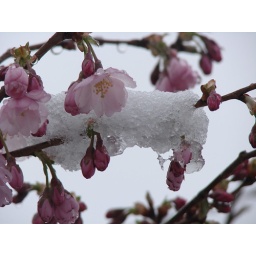
Pretty pink flowers in the snow...